Sitria

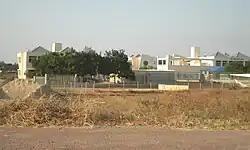
Sitria Education Center

Sitria is a moshav in central Israel. Located in the Shfela near Rehovot, it falls under the jurisdiction of Gezer Regional Council. In it had a population of .